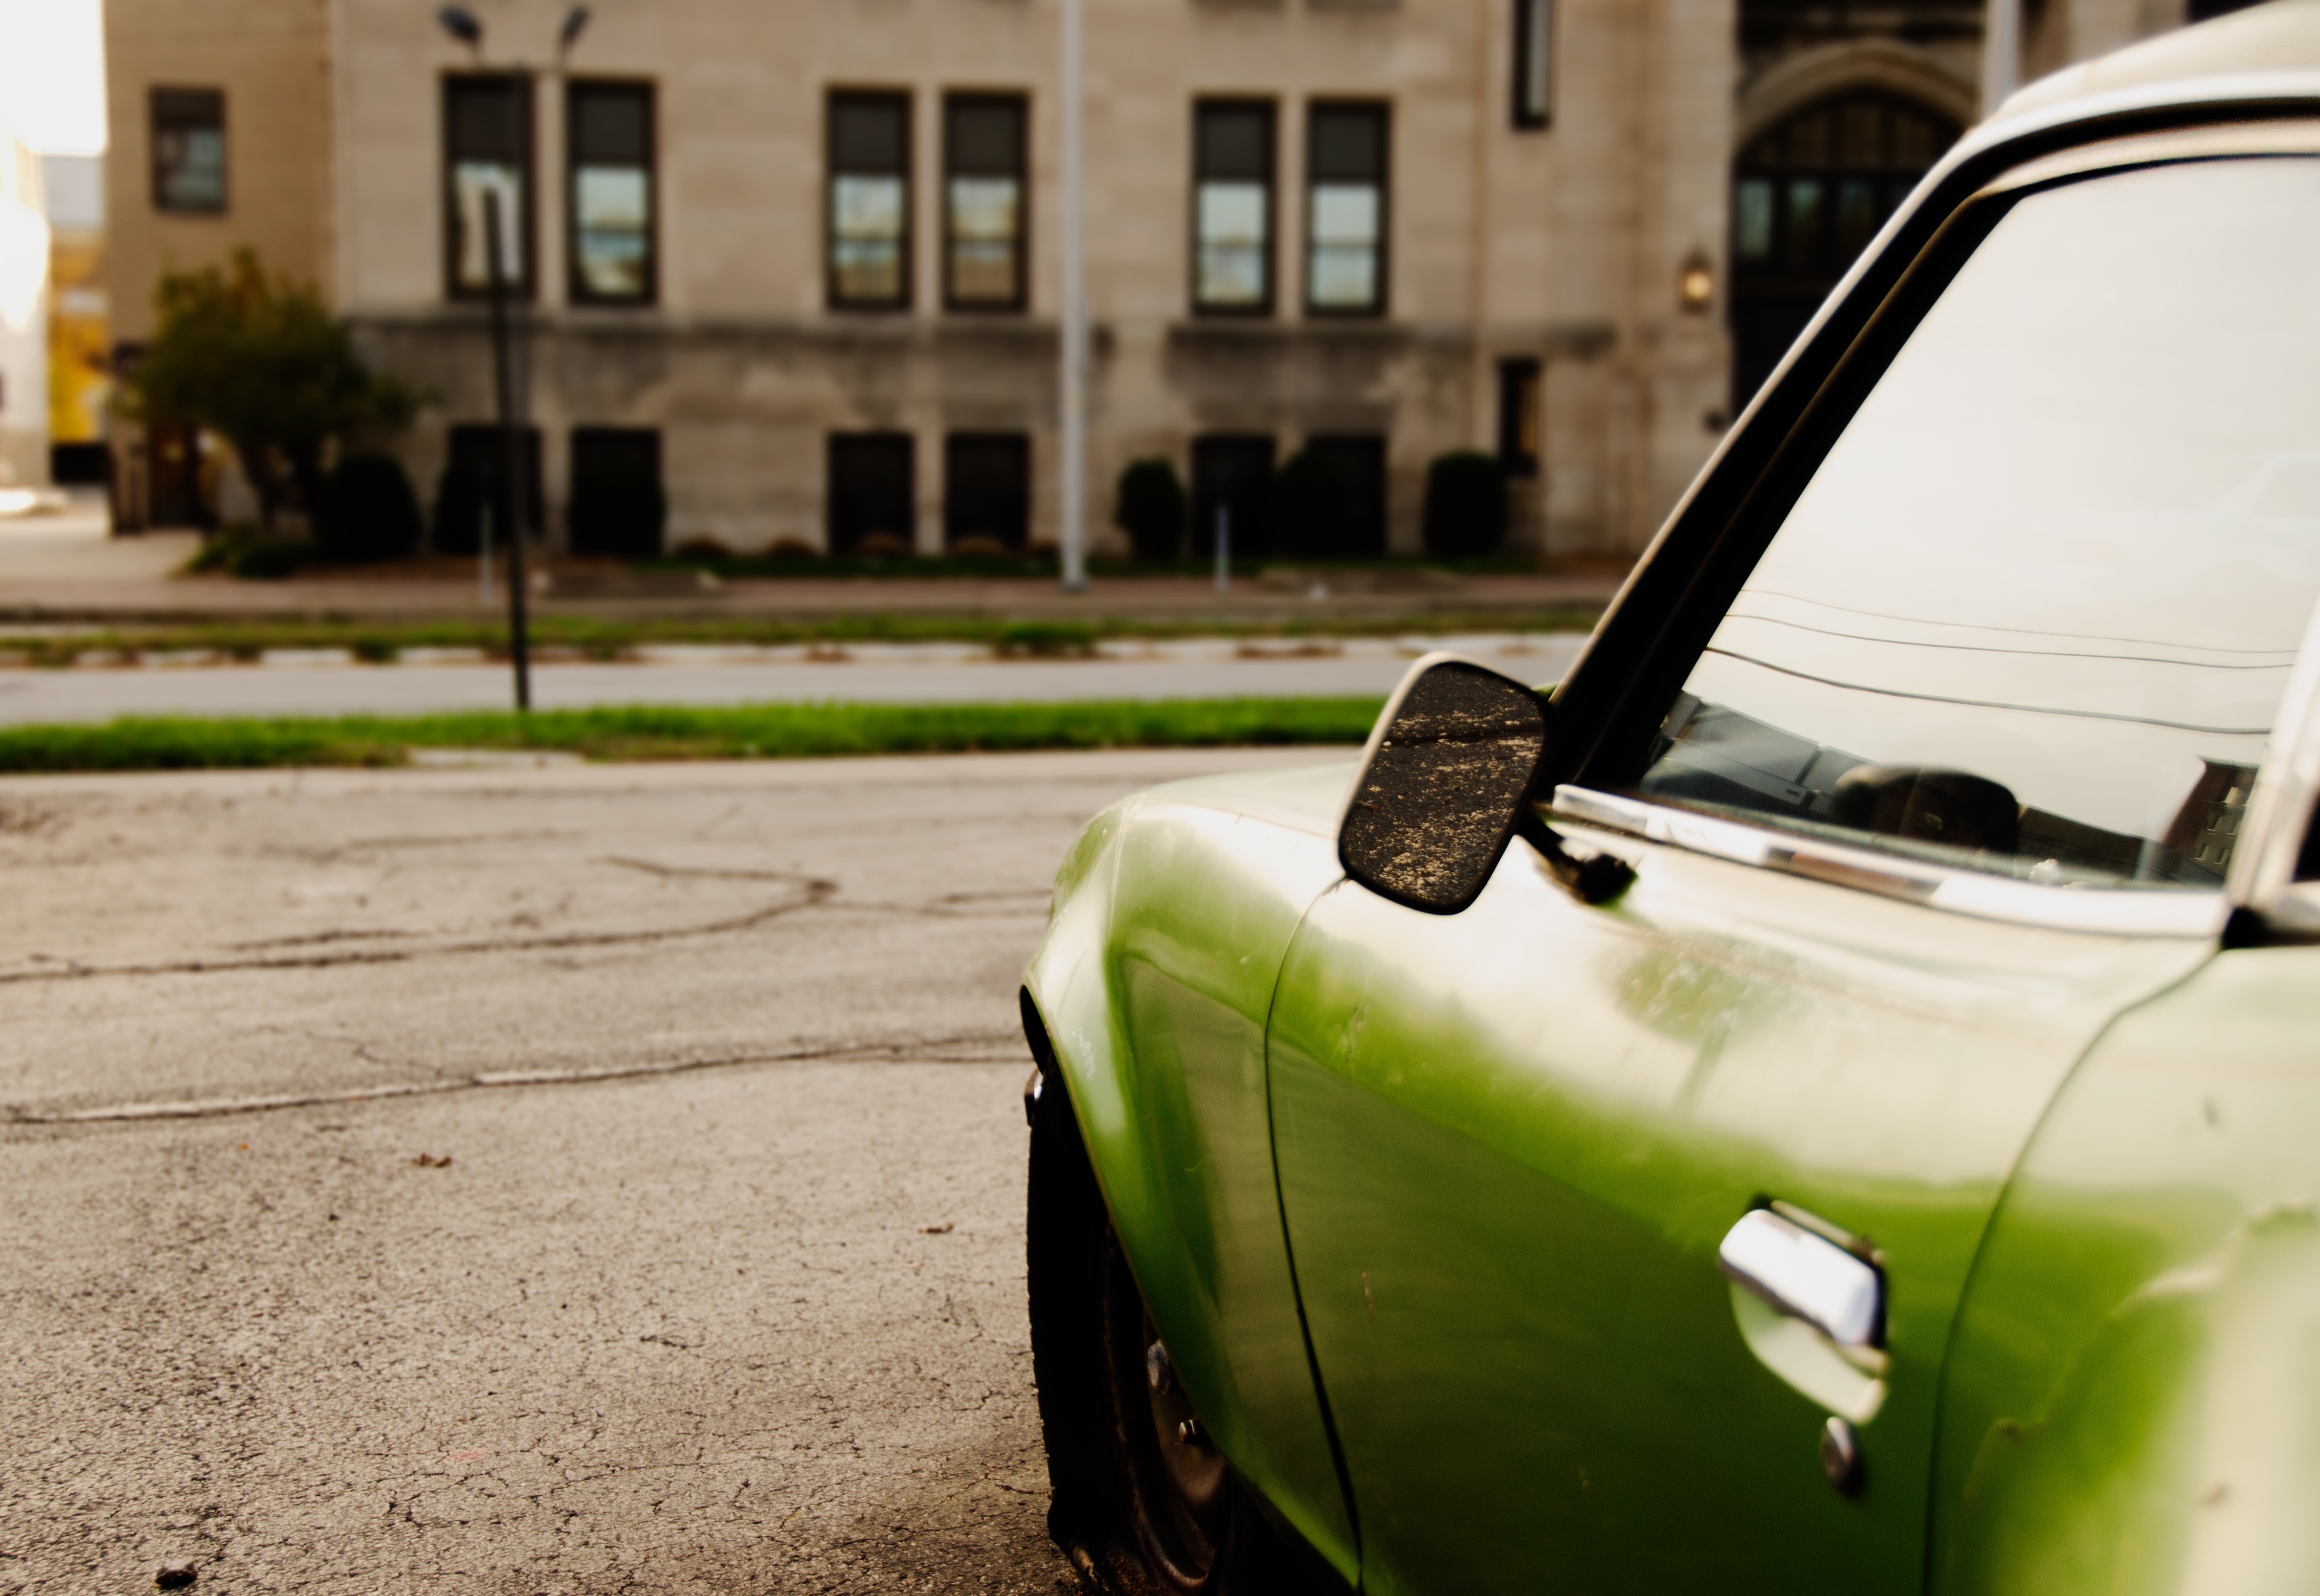
car, driving, vehicle, sports car, vintage car, reflex camera, digital camera, land vehicle, digital slr, automobile make, single lens reflex camera